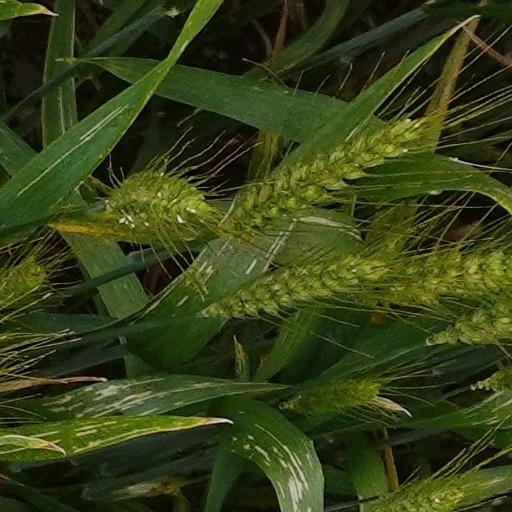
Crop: wheat